Knox Supergroup

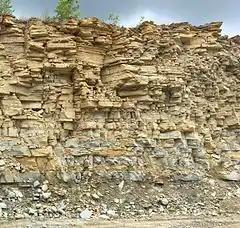
Shakopee Formation in southeast Minnesota

The Beekmantown Group is the upper unit of the Knox Supergroup. It is a late Cambrian to lower–middle Ordovician geologic group that occurs in the eastern Canada (Québec) and northeastern United States, datable from its conodont fauna. It contains dolomitic sandstones and carbonates from just off land from the palaeocoastline. Most likely the Arbuckle Arbuckle Group of Oklahoma, and Ellenburger Group of Texas are equlivant to the Beekmantown.